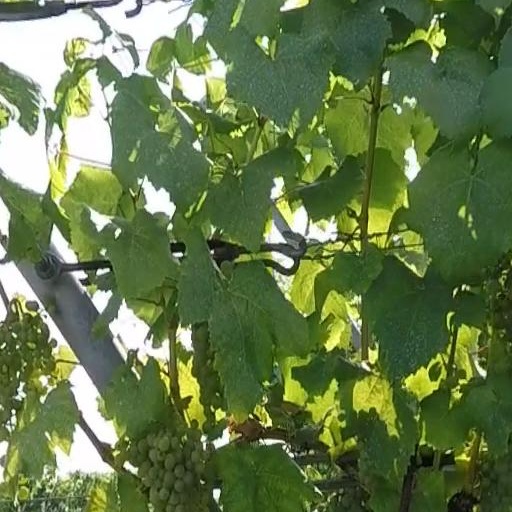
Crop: grape